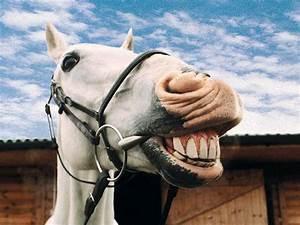
horse